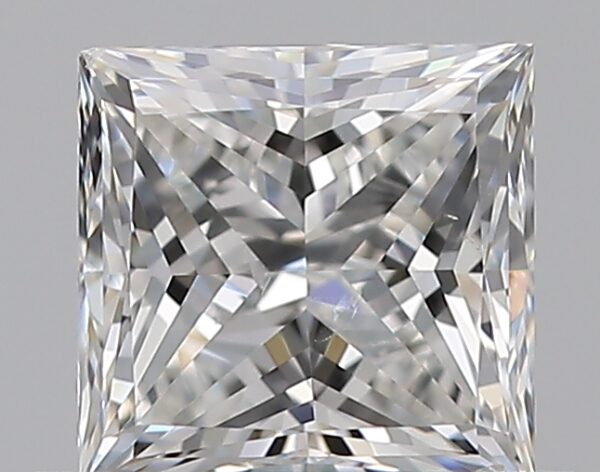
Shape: princess
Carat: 0.71
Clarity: SI1
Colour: F
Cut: EX
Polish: EX
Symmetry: VG
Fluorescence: N
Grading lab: GIA
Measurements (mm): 4.84 x 4.77 x 3.43